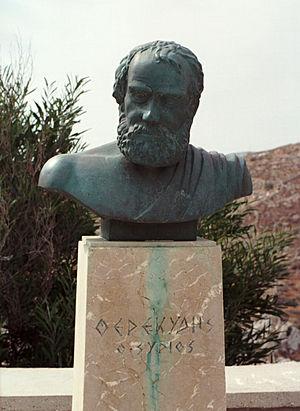
Phérécyde de Syros est un philosophe grec présocratique, qui était actif vers 540 av. J.-C. Il est né à Syros, l'une des Cyclades, dans la 45ᵉ olympiade. Oncle maternel de Pythagore, il lui dispensa ses enseignements. D'après Diogène Laërce, il fait partie des Sept sages.